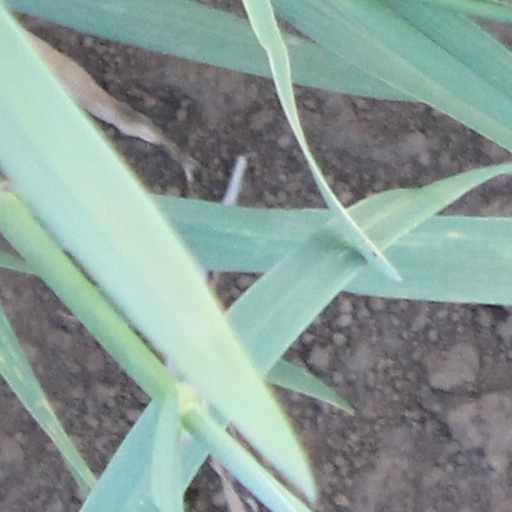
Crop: wheat